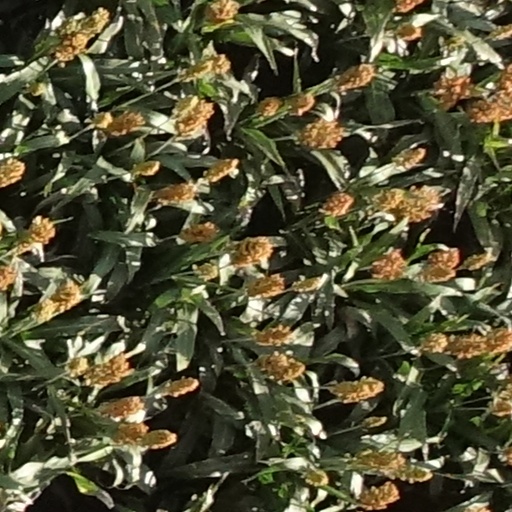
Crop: sorghum